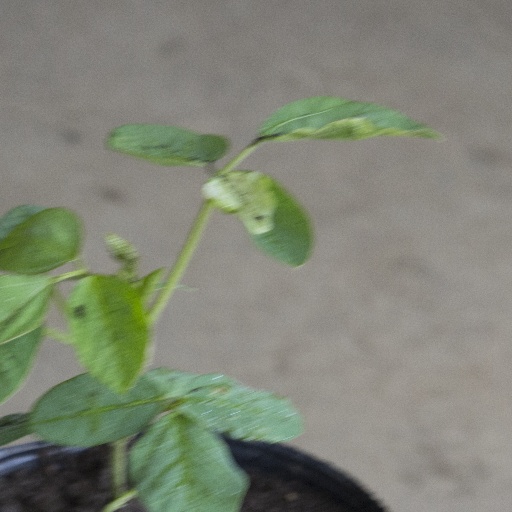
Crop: soybean